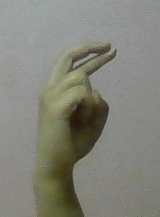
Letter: zay